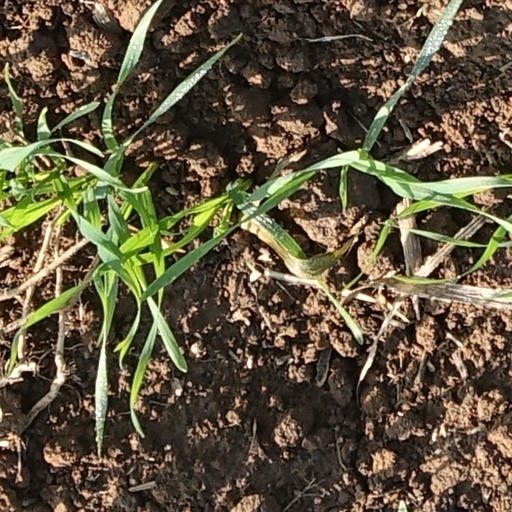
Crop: wheat